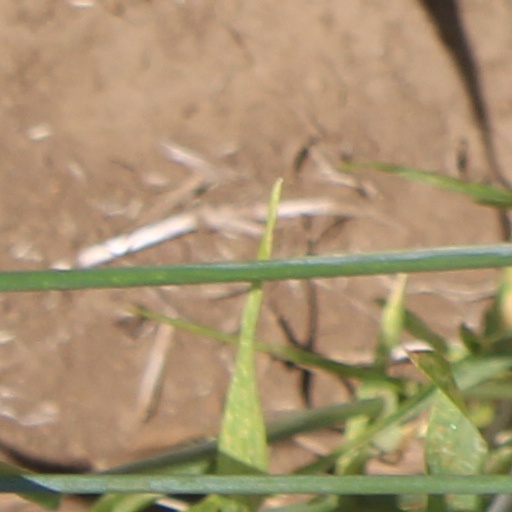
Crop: wheat